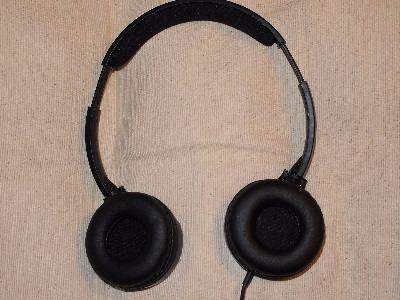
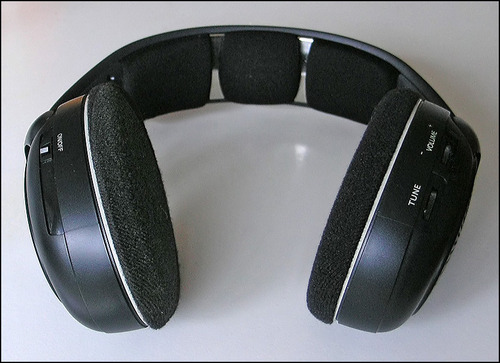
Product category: headphones
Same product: no